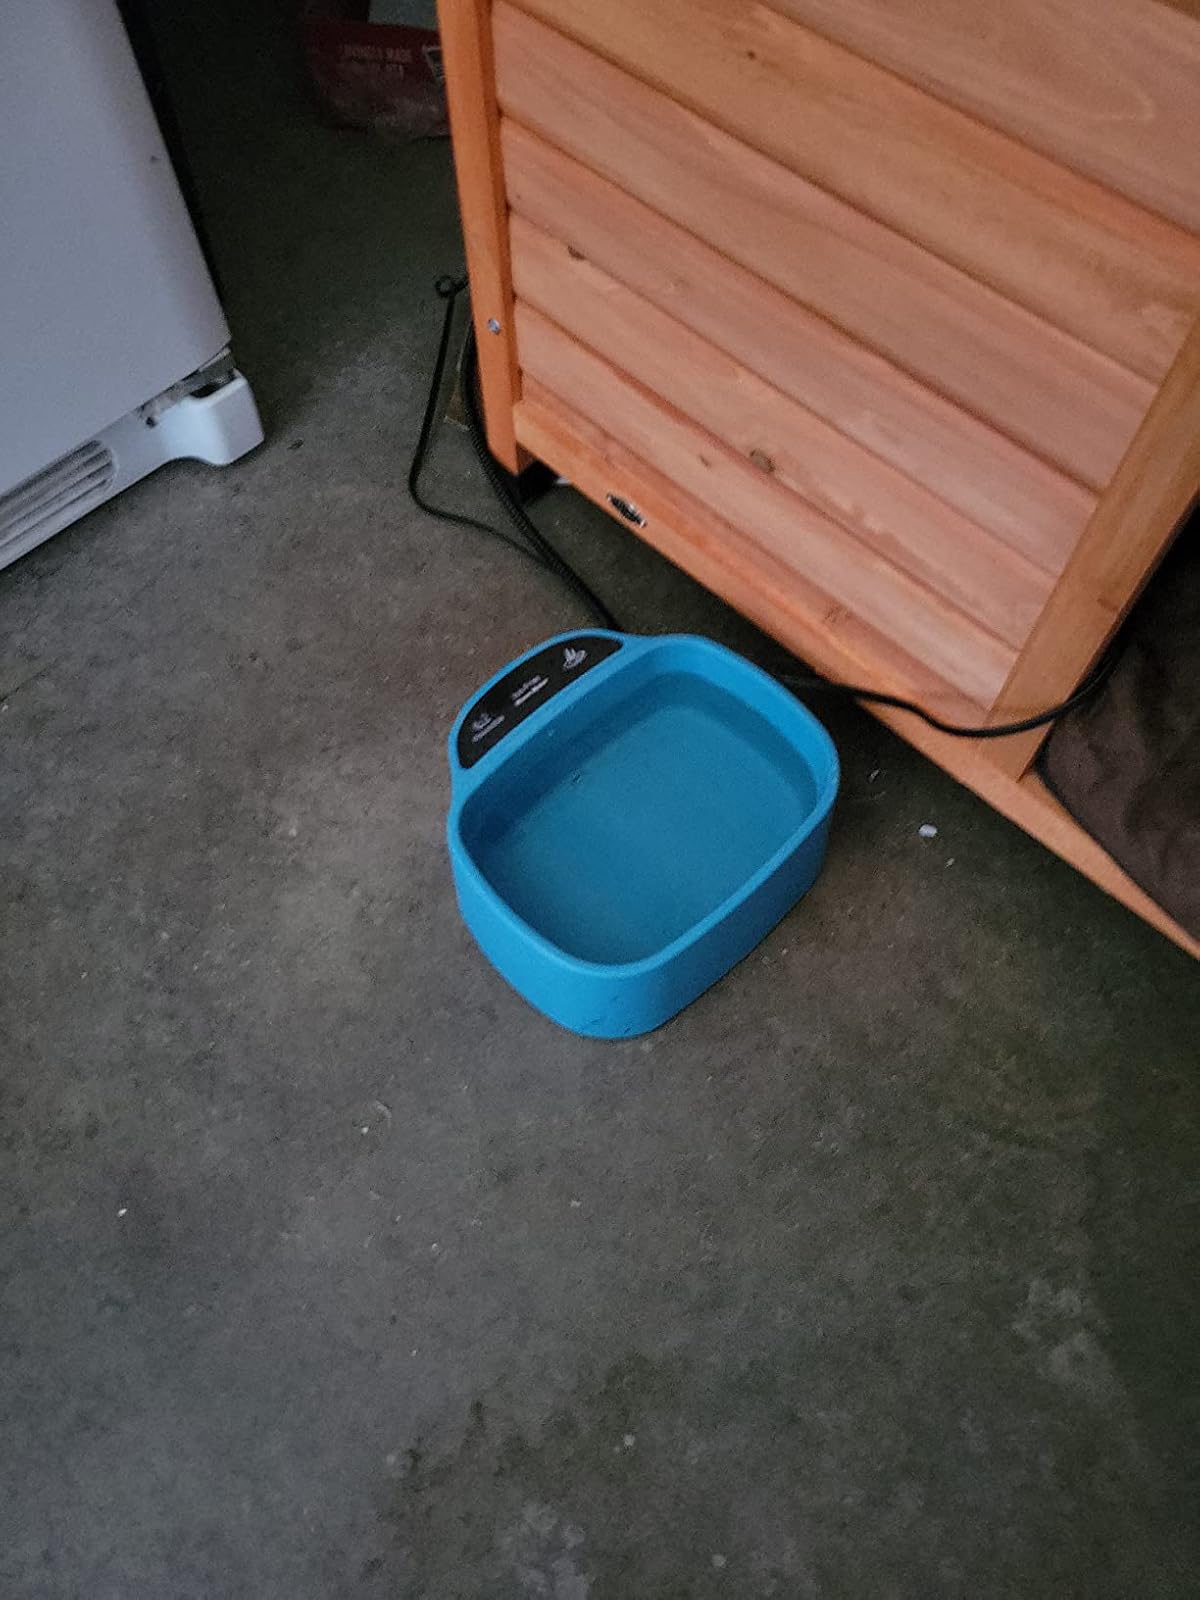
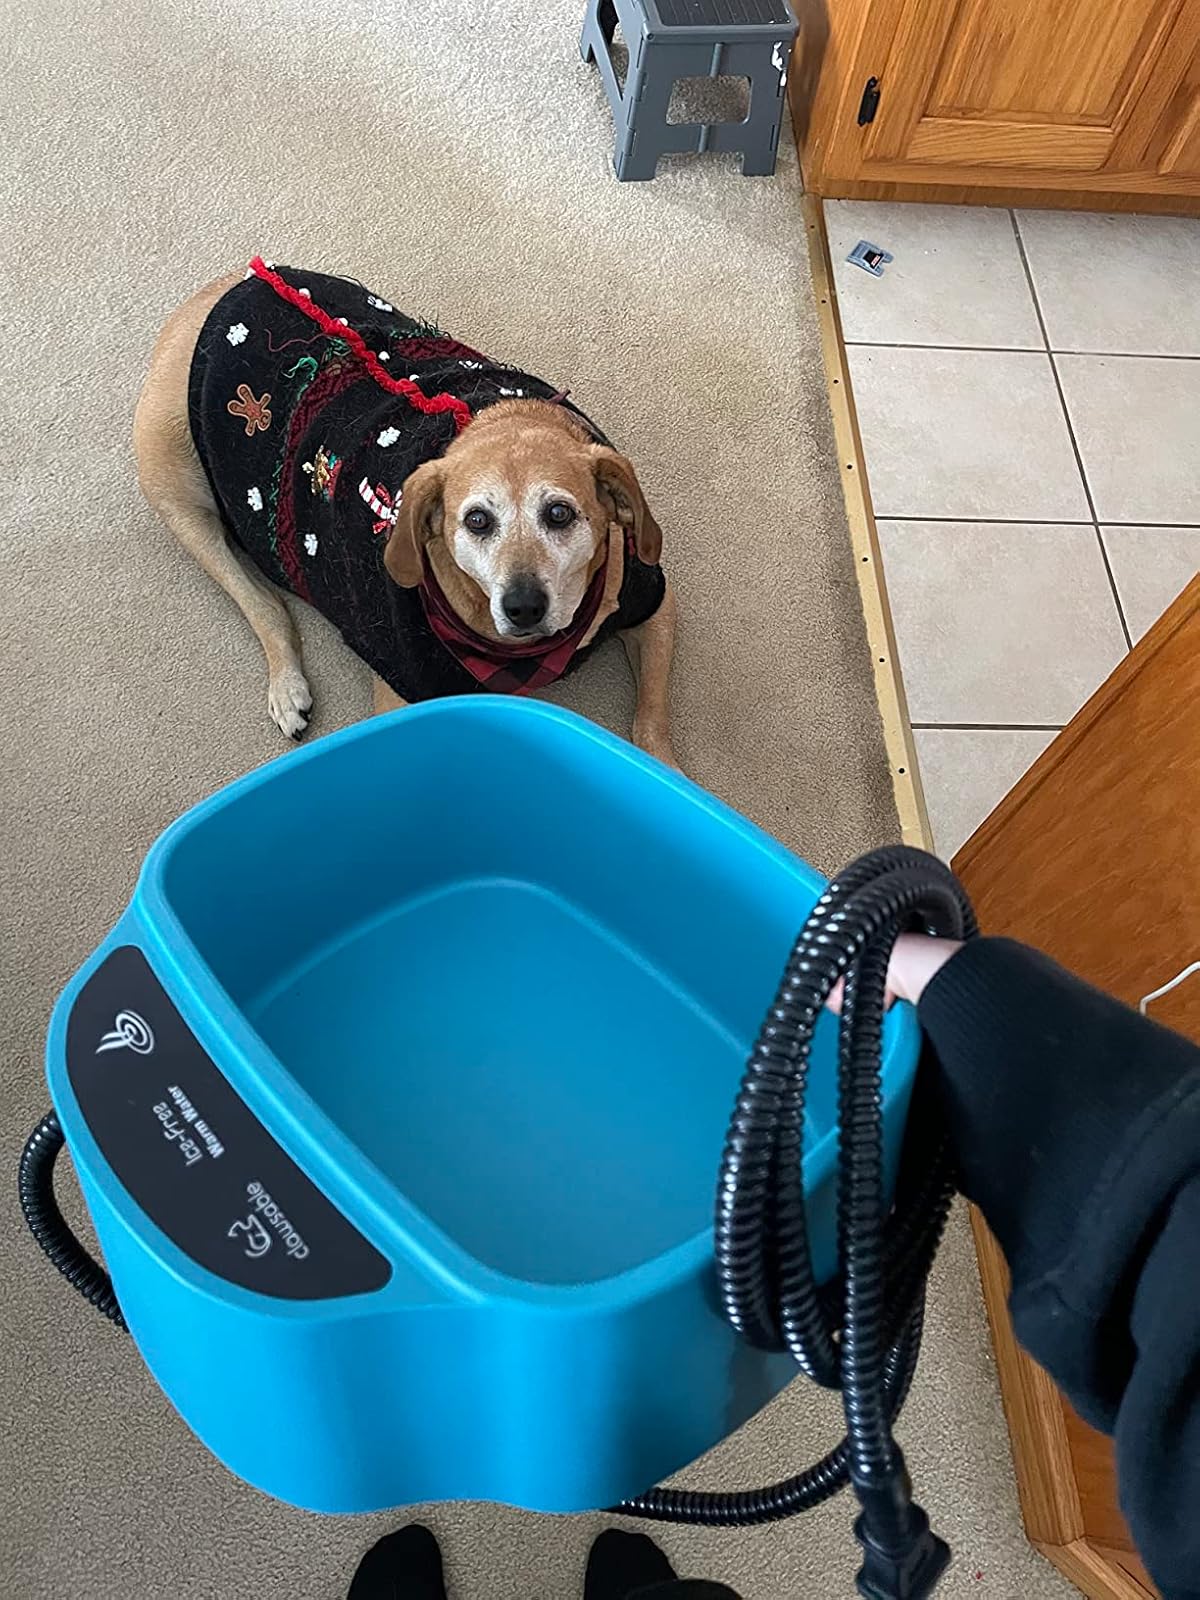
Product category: items_bowl
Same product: yes